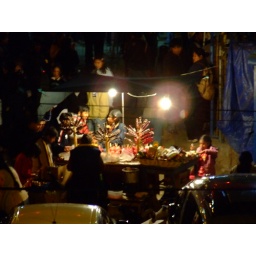
The fair ground across the road from our hotel room in Cochabamba.